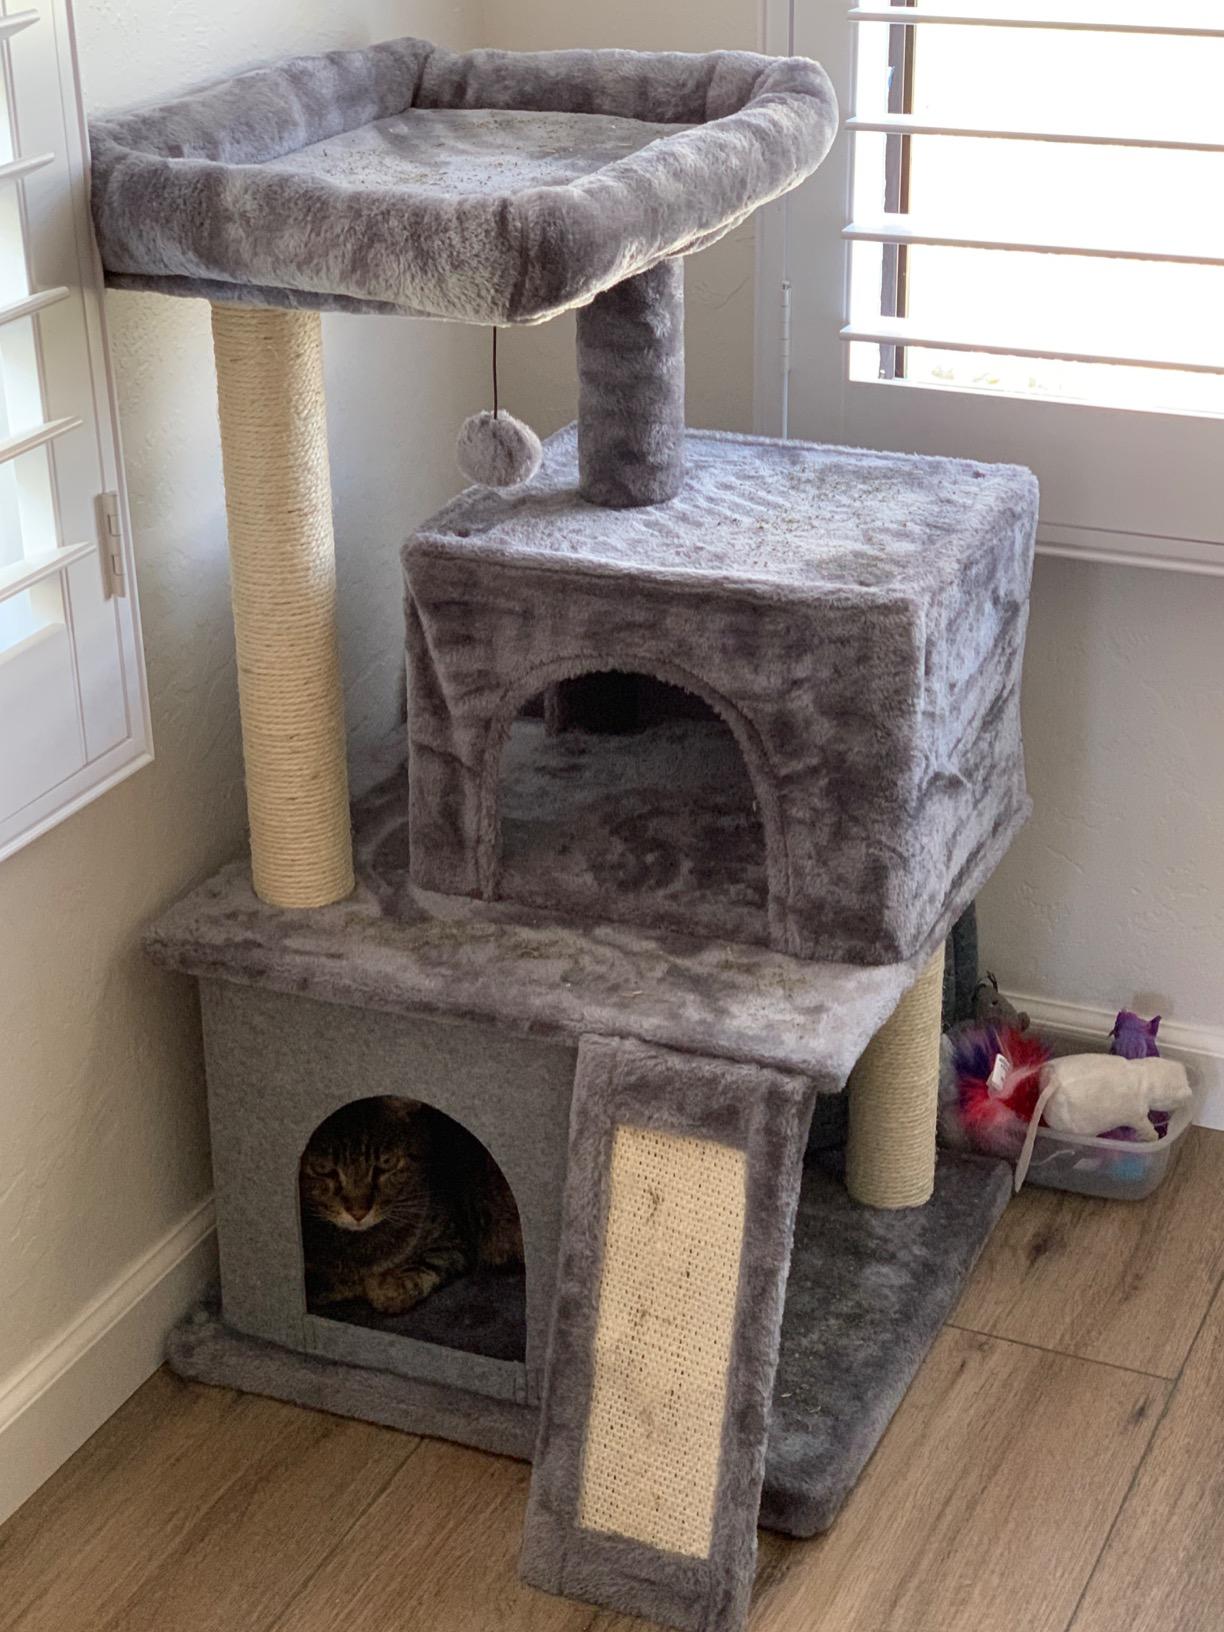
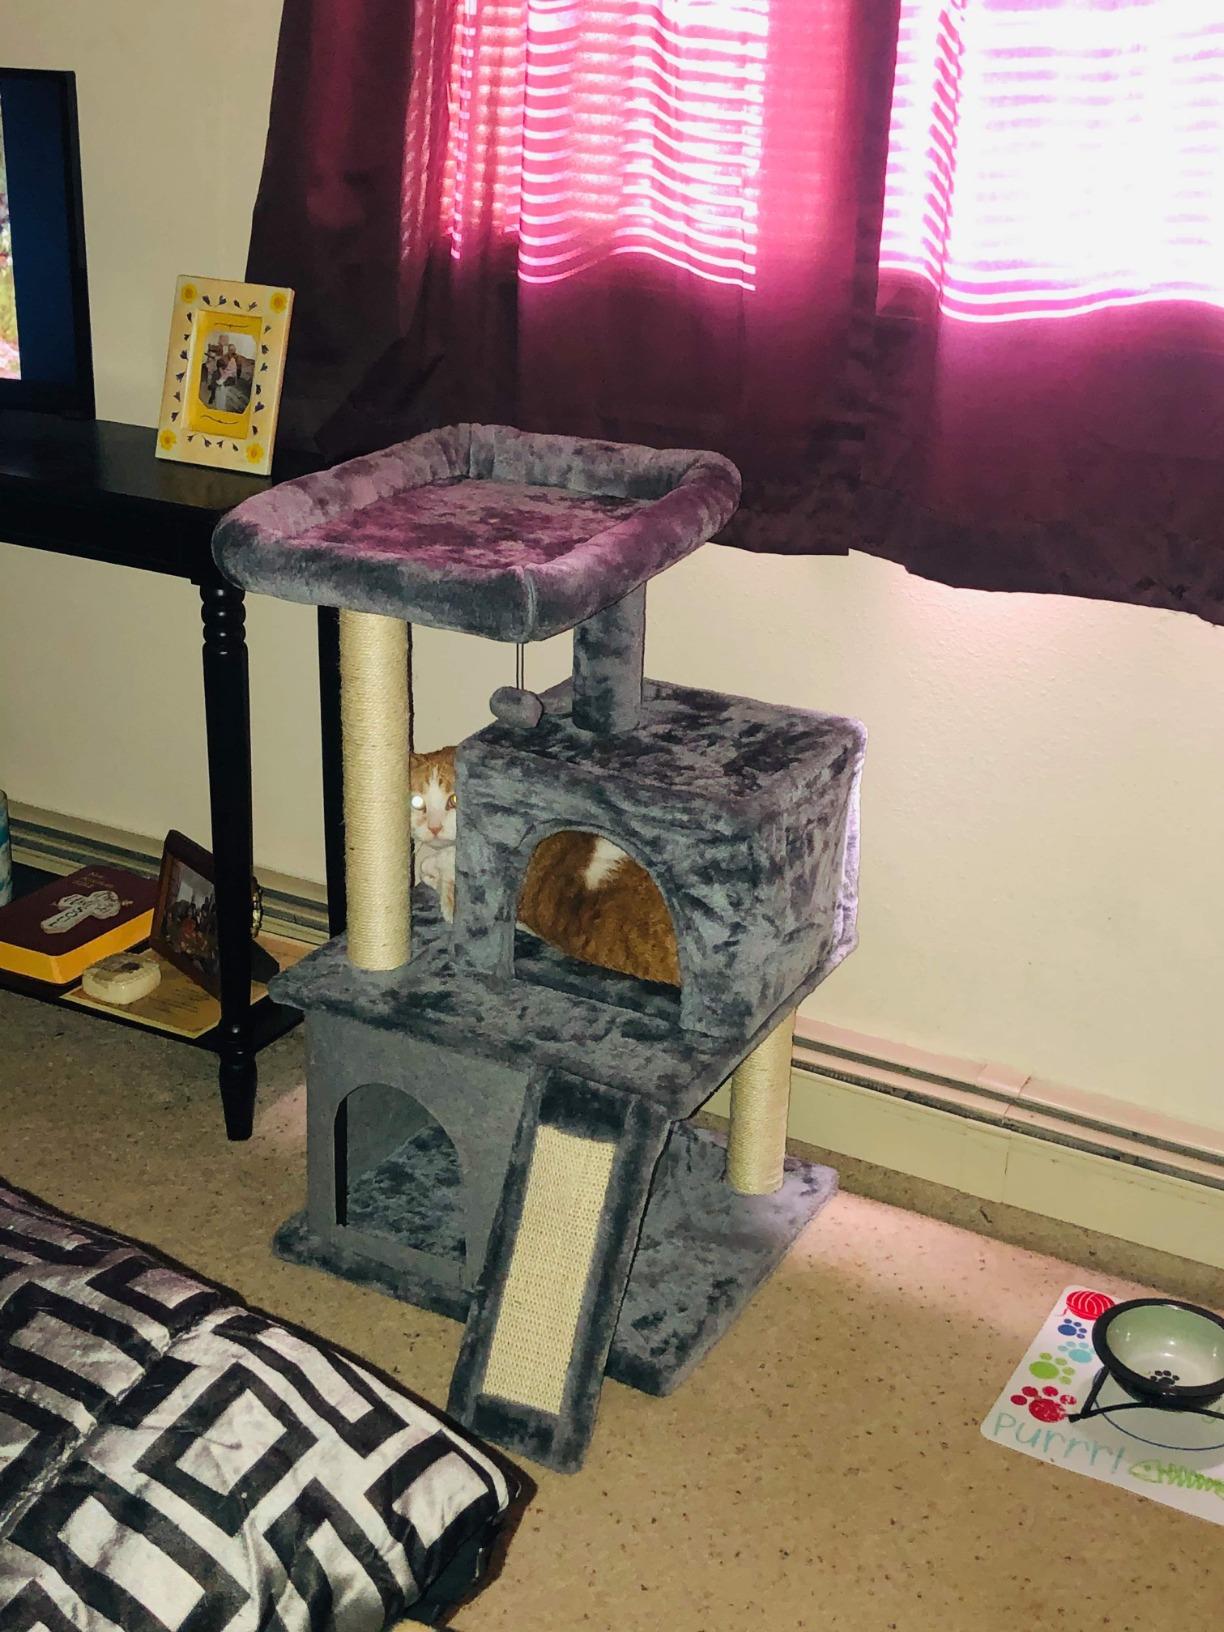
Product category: items_cat tree
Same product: yes